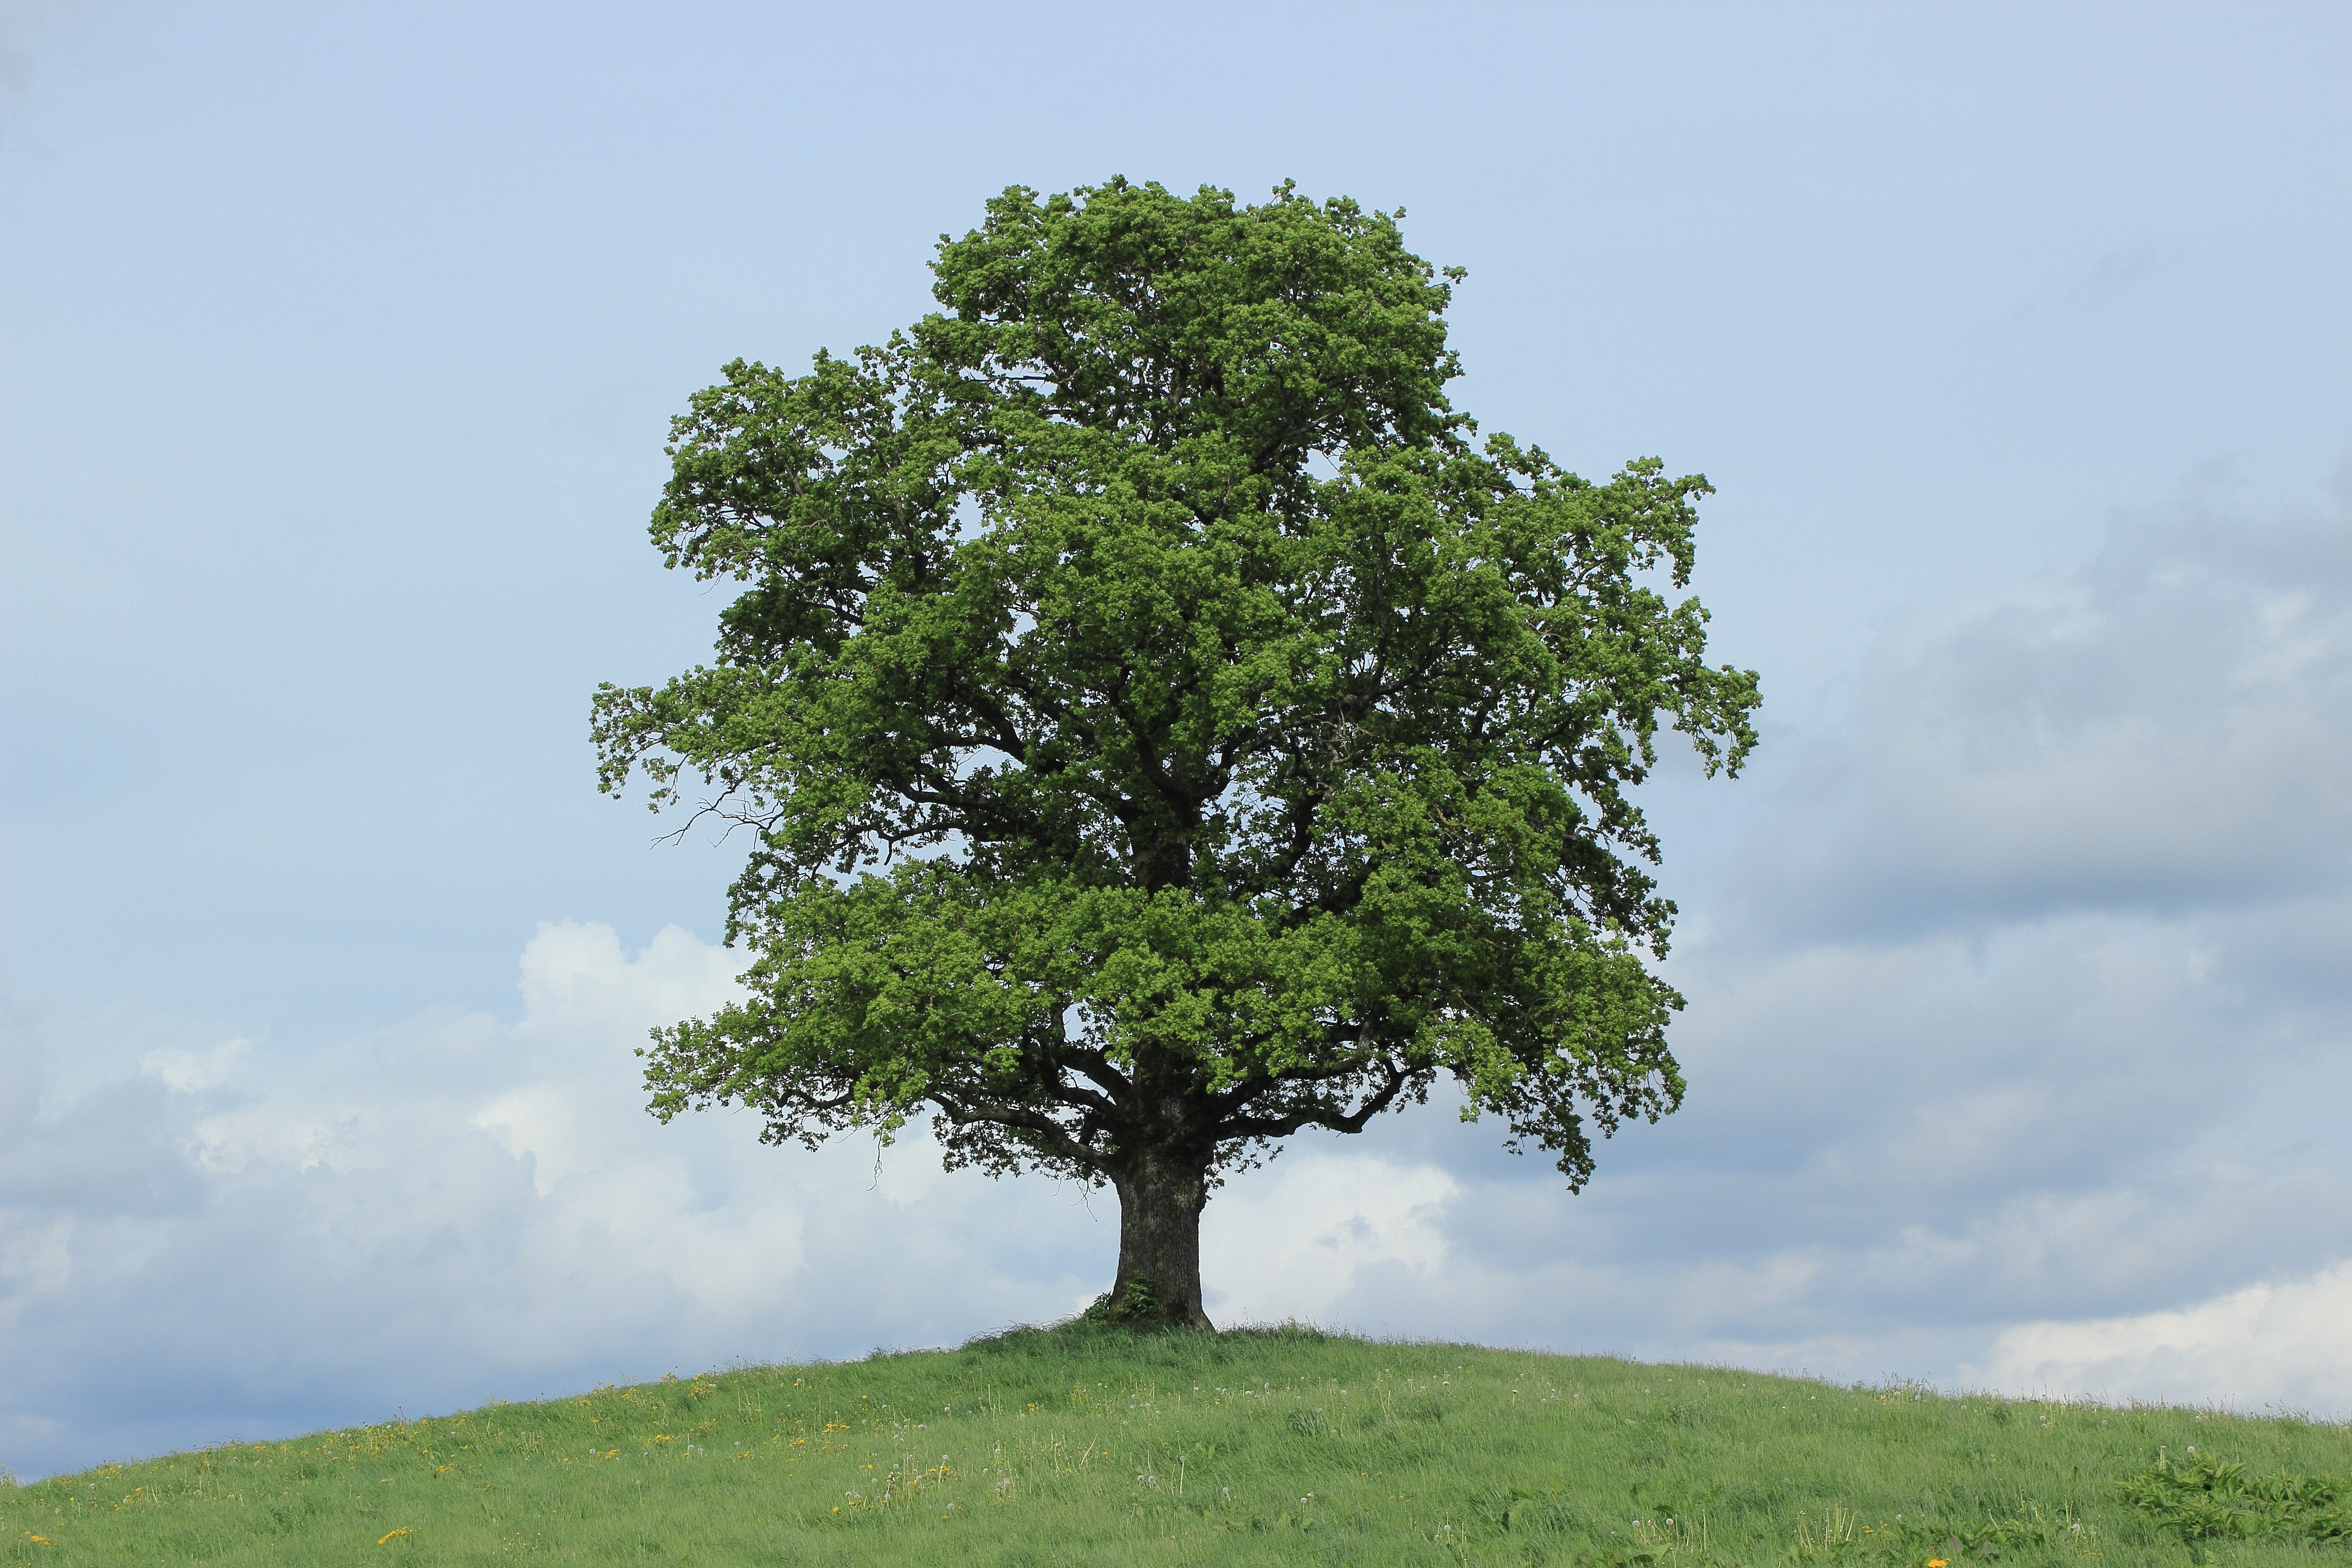
tree, nature, branch, plant, sky, meadow, hill, spring, green, savanna, leaves, seasons, deciduous, oak, time of year, ecosystem, rural area, flowering plant, four seasons, woody plant, land plant